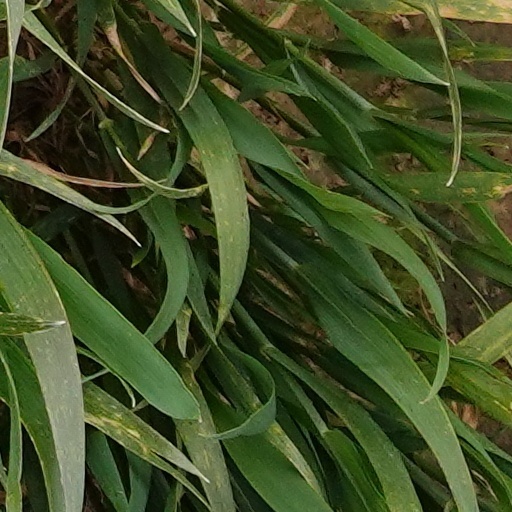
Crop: wheat